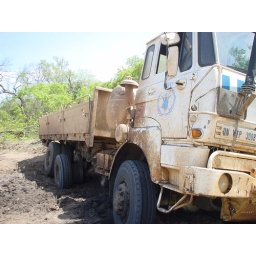
WFP truck stuck in mud, road to Yurol_01